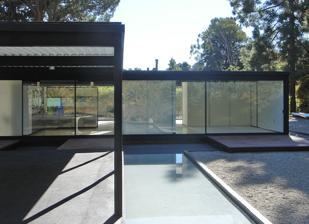
Building: Bailey House (Los Angeles)
Country: United States of America
Year built: 1959
Historic house in California, United States United States historic place The Bailey House, Case Study House #21 U.S. National Register of Historic Places Los Angeles Historic-Cultural Monument No. 669 The Bailey House, Case Study House #21 Location 9038 Wonderland Park Ave, Los Angeles, California Coordinates 34°07′00″N 118°23′30″W / 34.116634°N 118.391623°W / 34.116634; -118.391623 Built 1959 Architect Pierre Koenig Architectural style Modern NRHP reference No. 13000518 LAHCM No. 669 Significant dates Added to NRHP July 24, 2013 Designated LAHCM November 9, 1999 The Bailey House , or Case Study House #21 , is a steel-framed modernist house in the Hollywood Hills , designed by Pierre Koenig . It was registered as Los Angeles Historic-Cultural Monument #669, with the endorsement of then-owner Michael LaFetra, the Los Angeles Conservancy , and Pierre and Gloria Koenig. The Case Study House Program In January 1945 John Entenza , the editor and publisher of Arts & Architecture magazine, announced the Case Study House Program (CSHP). The program was envisioned as a creative response to the impending building boom expected to follow the housing shortages of the Great Depression and World War II . Entenza encouraged participating architects to use donated materials from industry and manufacturers to create low-cost, modern housing prototypes that might foster a dialogue between architectural professionals and laymen. The highly publicized program ran from 1945 to 1964, spanning thirty-six individual designs, many of which were never constructed. The initial program announcement stated that "each house must be capable of duplication and in no sense be an individual performance" and that "the overall program will be general enough to be of practical assistance to the average American in search of a home in which he can afford to live." After returning from four years of fighting in WWII, Pierre Koenig was introduced to the CSHP through the ongoing publication of the avant-garde designs in Arts & Architecture magazine. By 1948 Koenig's interest in modern architecture led him to transfer from Pasadena City College to the School of Architecture at the University of Southern California where he studied under Richard Neutra and Gregory Ain . In 1950, while enrolled at USC, Koenig designed and built his first steel-framed house for himself and his family. Koenig's first involvement with the Case Study House Program occurred while working in the office of Raphael Soriano on the Case Study House 1950 project. In 1956 he worked briefly with Archibald Quincy Jones on a steel house in San Mateo, California for the prominent property developer Joseph Eichler . Eichler and John Entenza were well acquainted and both were developing a keen interest in the potential of lightweight steel construction for residential architecture. Koenig's hands-on experience with steel construction and his mastery of the new arc welding process on the San Mateo house would prove influential for the rest of his architectural career. Entenza saw great potential in Koenig's design work of the time and offered him a tentative invitation to participate in the CSHP when he "found the right house and the right client." This period marked the beginning of what historian Esther McCoy would later identify as the second phase of the Case Study House Program, represented by "a concerted effort… to bring architecture into relationship with the machine." The Bailey Commission In early 1957 psychologist Walter Bailey and his wife Mary commissioned Pierre Koenig to design a 1,200-1,300 square foot house upon a level site nestled within a Hollywood Hills canyon . The Baileys were later described in Arts & Architecture magazine as a "contemporary-minded" couple with no children and an informal lifestyle. This represented the ideal program for Koenig to realize steel framings potential to achieve a truly open plan design that capitalized upon the vast spans that steel facilitated. By May 1958 Koenig had completed his construction drawings and begun collaboration with factories that were capable of producing the prefabricated steel bents . The bulk of construction took place from August to November of the same year, and by January 1959 the house was officially completed. Publication In February 1959 Case Study House #21 was published in Arts & Architecture and was lauded as "some of the cleanest and most immaculate thinking in the development of the small contemporary house." As was standard for all CSHP participants, the house was opened to the public for several weeks of viewing. A year later in 1960, a photographer named Julius Shulman (himself a Case Study client) was invited to photograph the Bailey House. The photographs he took would later become iconic symbols of California Modernism. As one article for L’Uomo Vogue described, Shulman's architectural photographs of Case Study House #21 and #22 have "an enduring resonance and iconic power. Taken on the eve of America’s involvement in Vietnam they record the last glorious moments of American post-war hegemony and self-confidence and its unquestioned belief in the benefits of progress and technology." Nearly thirty years later in 1989 Shulman's photographs of the Case Study Houses were exhibited at the Los Angeles Museum of Contemporary Art in an exhibit titled "Blueprints for Modern Living" which would ignite a "groundswell of interest in Modernism " and renewed appreciation for Koenig's contribution to the California Modern movement, which had been largely forgotten during the 1970s and ‘80s. Significant alterations About 1969 Dr. and Mrs. Bailey relocated to the East Coast for professional reasons and put Case Study House #21 up for sale. Sadly, over the next thirty years a succession of owners exhibited "weaker commitments to maintenance and preservation" than the Baileys had demonstrated. Numerous ad-hoc renovations wreaked havoc upon the original design. Among these were the installation of several skylights and a fireplace . In the 1980s Koenig's original kitchen was demolished and was replaced with a center-island cooking station. The slab-like white- vinyl -tiled floors that Koenig originally specified were replaced with wide-grout ceramic tiles . Years later Koenig would describe his impressions of the altered house by stating: "even though I knew what had been going on in this house it was a great shock to see it. My houses are like children to me." In 1997 an admirer of Julius Shulman's photography, film producer Dan Cracchiolo expressed interest in the Bailey House after seeing some of Shulman's photographs. He made an offer on the property of $1.5 million. The offer was accepted and Cracchiolo immediately commissioned Pierre Koenig to assist with ‘resuscitating’ the original design. The meticulous restoration that followed would last for over a year, nearly twice the duration of the original construction. In recalling the process Koenig later described the difficulty of "finding the parts." The mosaic tile that covered the walls of the interior courtyard proved particularly challenging. Restoring the essence of the original kitchen with state-of-the-art appliances also proved difficult. The wall-hung refrigerator of the original design was no longer in production by General Electric so Koenig modified three under-counter Sub-Zero Refrigerators by inverting the motor locations to conform to the plan. Koenig also retrofitted the house with state-of-the-art mechanical and lighting elements including an updated water heater and furnace housed in the utility core. When the process was nearly complete Koenig reflected on the restoration acknowledging "a weird sense of déjà vu in working on the same building forty years after I built it the first time" but confessing "a wonderful feeling about getting it right, again." Cracchiolo was not content with a purely architectural restoration and pursued reinstatement of the original furnishings as well. To replace the long-discontinued Formica entry cabinet shown in the famous Julius Schulman photograph, Cracchiolo commissioned Jerry McCabe, the original manufacturer, to repeat the design. Likewise, a black Naugahyde sofa was commissioned to the exact specifications of the original. In a July 1999 Architectural Digest article describing the restoration process Cracchiolo acknowledged feeling "an edgy ambivalence between wanting, on the one hand, to restore Case Study #21 to its original condition of fifties ‘purity’ and, on the other to allow more expression of his own nineties needs and tastes." One example he describes is his desire to display books rather than leaving the walls as pure and bare as the original Shulman photographs depict. In 2001 Pierre Koenig received the City of Los Angeles historic Preservation 2000 Award of excellence for his beautiful restoration of the Bailey House. Shortly after publication of the Architectural Digest article a film producer named Michael LaFetra who had been looking for modern architecture properties came across the article and resolved to purchase the property. It came on the market shortly after and LaFetra’s offer was accepted. Within a week of the purchase LaFetra received a phone message from Pierre Koenig stating: "Hello, this is Pierre, your architect, and I want to talk." Soon after LaFetra was told by Koenig that "he ought not to have to change anything in the house but, if he needed to, he should get in touch with him." Soon after a friendship began and by 2000 LaFetra had commissioned Koenig to design a new home for him on a beachfront lot in Malibu . After ensuring protection for Case Study House #21 by registering it as a Los Angeles Historic-Cultural Monument, the house was put on the market in 2002 to pay for the new construction. With Koenig's permission LaFetra began work on a documentary to cover the design and construction process, but sadly in 2004 Koenig succumbed to leukemia and died April 4 of that year. Current condition In July 2006, Julius Shulman (at age 95) was invited to revisit Case Study House #21 to photograph it in its modern condition for the catalog of an upcoming auction at Wright 20. On December 3, 2006, the property sold for $3,185,600 to a female art collector from South Korea . This sale represented the second highest price of a Modern house at auction, just behind Mies van der Rohe ’s Farnsworth House , which sold for $8 million. Reports of the sale describe it as a "watershed moment" in the public acceptance of Modernism as art, rather than real estate . Shulman's latest photographs offer a unique glimpse into the precision of Koenig's restoration. Although Koenig's completed house is nearly exact to the original design, subtle changes are present. Among these are a slightly altered tiling layout for the inner courtyard wall and a more elaborate fountain mechanism below. The can-like lights that are present throughout the space appear to have a darkened patina applied as compared to the original lacquered fixtures. Additionally, Cracchiolo apparently requested the introduction of semi-translucent glass on the bathroom walls for increased privacy. In November 2016, the home went up for sale at a price of $4.5 million. It wound up selling for $3.26 million in February 2019 to Alison Sarofim, who began another renovation project later that year. Soil under the home's foundation had subsided and Mark Haddaway was brought in stabilize the residence and prevent further slippage. Description In describing his concept for Case Study House #21, Koenig stated "I was trying to develop" 1,300 square feet (120 m 2 ) "in an efficient, social, and exciting plan that people could afford… I had thrown out all conventional thought because I had no patience with anything that had been done before." The Case Study program called for the design of mass-producible prototypes and Koenig appears to have accomplished this while adequately addressing site-specific factors. CSH #21 is arranged along a north–south axis with a carport on the North side and a fully glazed South side to take advantage of the best view and maximum sunlight for winter months. Koenig opted for a compressed L-shaped plan to establish a linear progression from the carport and entry through the living space and out to the garden. This compression is achieved by opaque, steel decking walls blocking the unattractive views towards the "scrubby hillside" on the West and Wonderland Park Avenue on the East. View into the house The main house is a 30 by 44 feet (9.1 m × 13.4 m) rectangular plan with a solid rectangular core housing the utilities – two full bathrooms and a mechanical room. Beyond this core lay two efficiently arranged bedrooms. The threshold through this interior courtyard/core provides increased privacy (visually and acoustically) for the bedrooms. By designing a central service core Koenig simplified the language of the perimeter condition to either standard sized sliding glass doors or opaque steel walls. The simplicity of the material vocabulary is what John Entenza found most appealing. When first visiting the house he described it as "a very pristine, clean design. Two details, one north–south, one east–west. One material for the roof, same one for the walls. Minimal house, maximum space." The steel framing system of the house is composed of four prefabricated steel bents 44 feet (13 m) wide and 9 feet (2.7 m) high, forming the interior of the house. In addition, three half-span bents are used to frame the covered carport. Koenig specified identical structure to the houses he worked on with Soriano and Jones – 8-inch (200 mm) I-section beams and 4-inch (100 mm) H-section columns. Rather than use a standardized 8’ dimension, Koenig opted for a 10 feet (3.0 m) spacing between bents for economy and to streamline the overall structure. Koenig frequently stated, "Steel is only as good as its detailing. In order to make exposed steel acceptable in the living room it must be so well detailed that the joining connections are imperceptible." Indicative of the changing context, the property is now surrounded by tall trees and shrubbery , replacing what was once a grand view to the south. This is clearly an adaptation to achieve greater privacy within the now densely populated Hollywood Hills canyon. As an article in House Beautiful magazine described, today "the building’s defiant simplicity stands in stark contrast to the fussy over-scaled residences that sit high on the hills behind it." Evaluation Technical The rigidity of the steel framing provided sufficient lateral stability in the east–west direction, and the welding of channels to the top and base of each columns provided additional strength in the north–south direction for resistance to seismic forces and wind loads. These expressed elements unify the building aesthetically and structurally. Koenig made use of the sandwiched steel decking walls to conceal insulation , wiring and pipes. By piercing the roof over the bathroom and utility areas, even the core of the house has access to exterior elements such as daylight, rain, and plantings. This feature also provides an acoustical buffer between living and sleeping areas and underscores the airy, natural feel of the house. The furnace in utility core supplies heat to the main space through heating ducts , which are arranged along the base of the glass walls for maximum efficiency. During the winter the lack of overhangs provides maximum passive heat gain, and use of the original Koolshade panels was meant to minimize excessive heat gain in the summer. The circulation of pond water up to the gutters and back down through the roof scuppers represents an early experiment with environmental control systems. As James Steele described in his monograph of Pierre Koenig, "the strategy is both pragmatic and lyrical; the water has some cooling properties and the hard building edge at the ground level is softened by the reflective surface." Additionally, this circulation eliminates the need for chemical treatment of the water. Social Although architects of the second phase of the Case Study House Program never gave up their belief in the potential of steel framing for residential construction, the public never embraced the material. As Elizabeth A. T. Smith explained: "Unfortunately, the economic pressures of the era were pushing residential construction another way, to accommodate the merchant builders working to deskill building tradesman and architects, and to glorify the add-ons and fix-ups of Mr. Homeowner and Mrs. Consumer, the stock characters of American advertising lobbying of the 1920s and 30s." Although they imagined factory-based industrial materials could be more economical then traditional wood framing, this was never realized. As such steel-framing faced social and economical obstacles. In the end, the Levittown paradigm would dominate America's mass housing strategy in the post-war era. Cultural and aesthetic View from the approach to the house, its ponds drained By painting the walls and ceiling white and maintaining the factory-applied charcoal Perma-Bar sealer coating on the steel, Koenig created visual emphasis on the structural skeleton. By expressing the volume as a simple box without overhangs Koenig underscored the simplicity of the rectangular forms and achieved an understated elegance. The fully glazed North and South walls blur the interior and exterior – a common goal of the Case Study Houses. Describing the aesthetic goals of the movement Koenig would later explain: "We moved garages to the front and living rooms to the back to put them closer to the yard… We used steel, which in addition to being economical gave us a different living environment. It opened up the plan, letting us use more glass to create more light, which helped heighten the relationship of the interior to the exterior." Koenig's inclusion of the ponds around the perimeter of the house allows the structure to read as if it is floating. As Elizabeth A.T. Smith described in Blueprints for Modern Living , "reflections of trees and sky intermingled on the water’s surface with the pure lines of the house’s contour…humanized through the merging of the technological with the natural." Historical Although CSH #22 is more recognizable, CSH#21 is arguably the finest example of Pierre Koenig's steel-framed houses. It is widely considered to represent the highest point of the Case Study House Program's success. As Neil Jackson stated in his monograph of Koenig, "The Bailey House represents the ultimate refinement of an ideal developed by Koenig in his early houses and built upon through his experience with Soriano and Quincy Jones. It was the simplest of solutions achieved in, apparently, the most effortless way and was a remarkable achievement for such a young man." David Hay summarized the original and continuing importance of the house, stating "Back then, Case Study House 21 was a brilliant response to the design spirit prevalent in Los Angeles — "be modern, be decisive." Now in its restored state, it is a powerful reminder of a time in southern California when architecture insisted on invention." See also List of Los Angeles Historic-Cultural Monuments on the Westside References